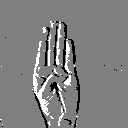
ASL letter: b